Charles Marie François Olier, marquis de Nointel

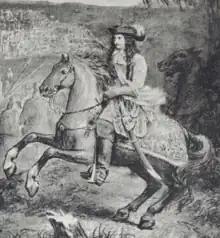
Nointel entering Jerusalem in 1674

Charles-Marie-François Olier, marquis de Nointel (1635—1685), a councillor to the Parlement of Paris, was the French ambassador to the Ottoman court of Mehmed IV, from 1670 to 1679, charged from the first with renegotiating the "Capitulations" under which French merchants and others did business within the Ottoman Empire.